Rakudai Majo

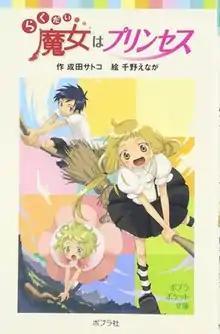
First novel volume cover

is a Japanese children's novel series, written by Satoko Narita and illustrated by Senno Enaga. Poplar Publishing have published seventeen volumes and one short story volume since October 2006 under their Poplar Pocket Bunko imprint. An anime film adaptation by Production I.G titled "Rakudai Majo: Fūka to Yami no Majo" opened in Japan in March 2023.